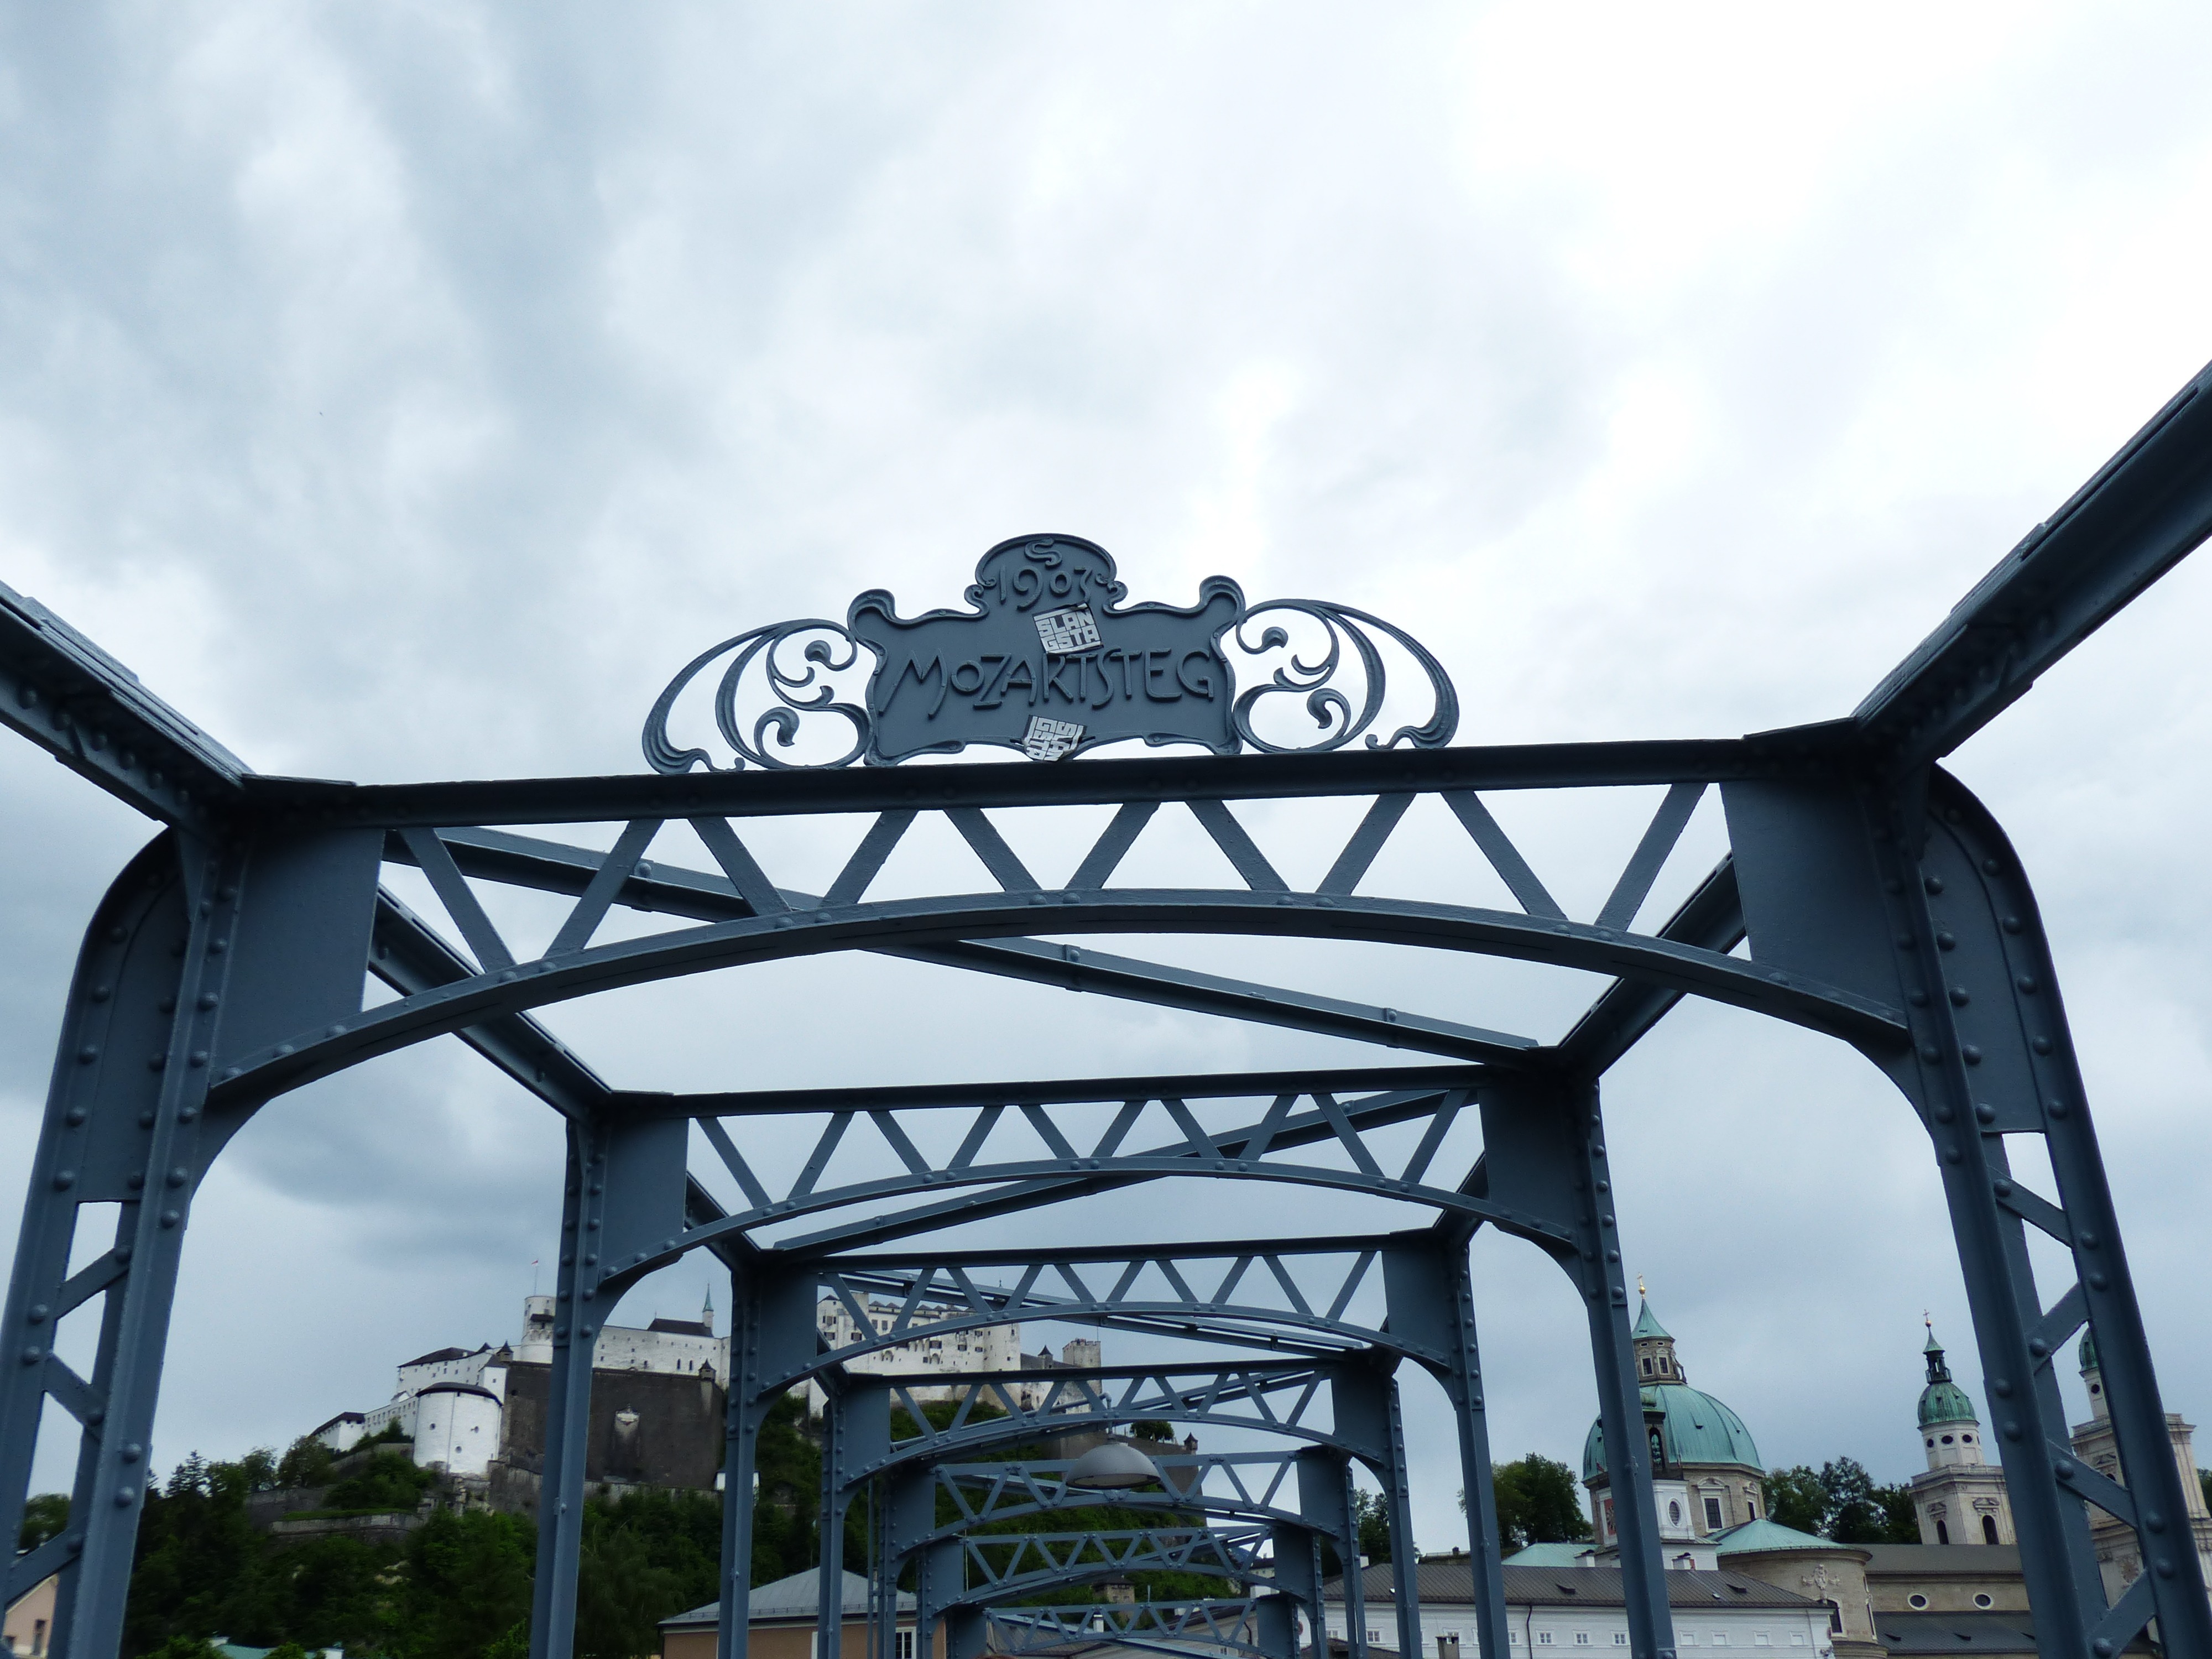
architecture, structure, bridge, web, arch, amusement park, landmark, stadium, austria, salzburg, protected monument, salzach, amusement ride, outdoor structure, mozartsteg, imbergstrasse